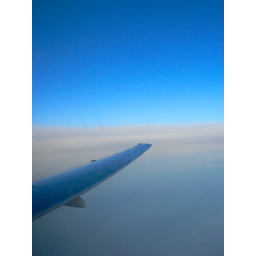
in the blue sky